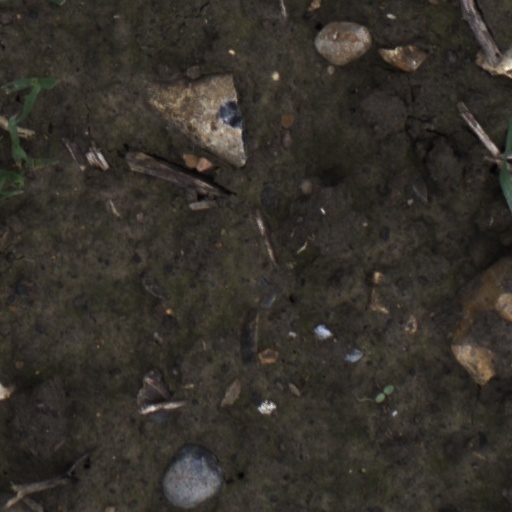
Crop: wheat